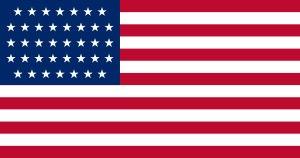
Cet article retrace la chronologie de l'évolution territoriale des États-Unis. Il liste les modifications géographiques intérieures et extérieures de ce pays.